August Ferdinand Anacker

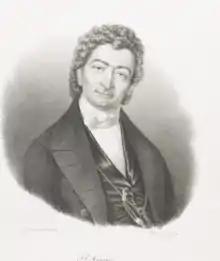
August Ferdinand Anacker

Anacker, the son of a poor shoemaker, was born in Freiberg, Electorate of Saxony, Holy Roman Empire. He attended the Gymnasium in Freiberg before going to Leipzig in 1813 to study music with Johann Gottfried Schicht and Friedrich Schneider. In 1822, he became a cantor and conductor in his hometown, where he distinguished himself as a teacher and composer, establishing and managing a number of musical institutions in a career spanning several decades. He died in Freiberg.